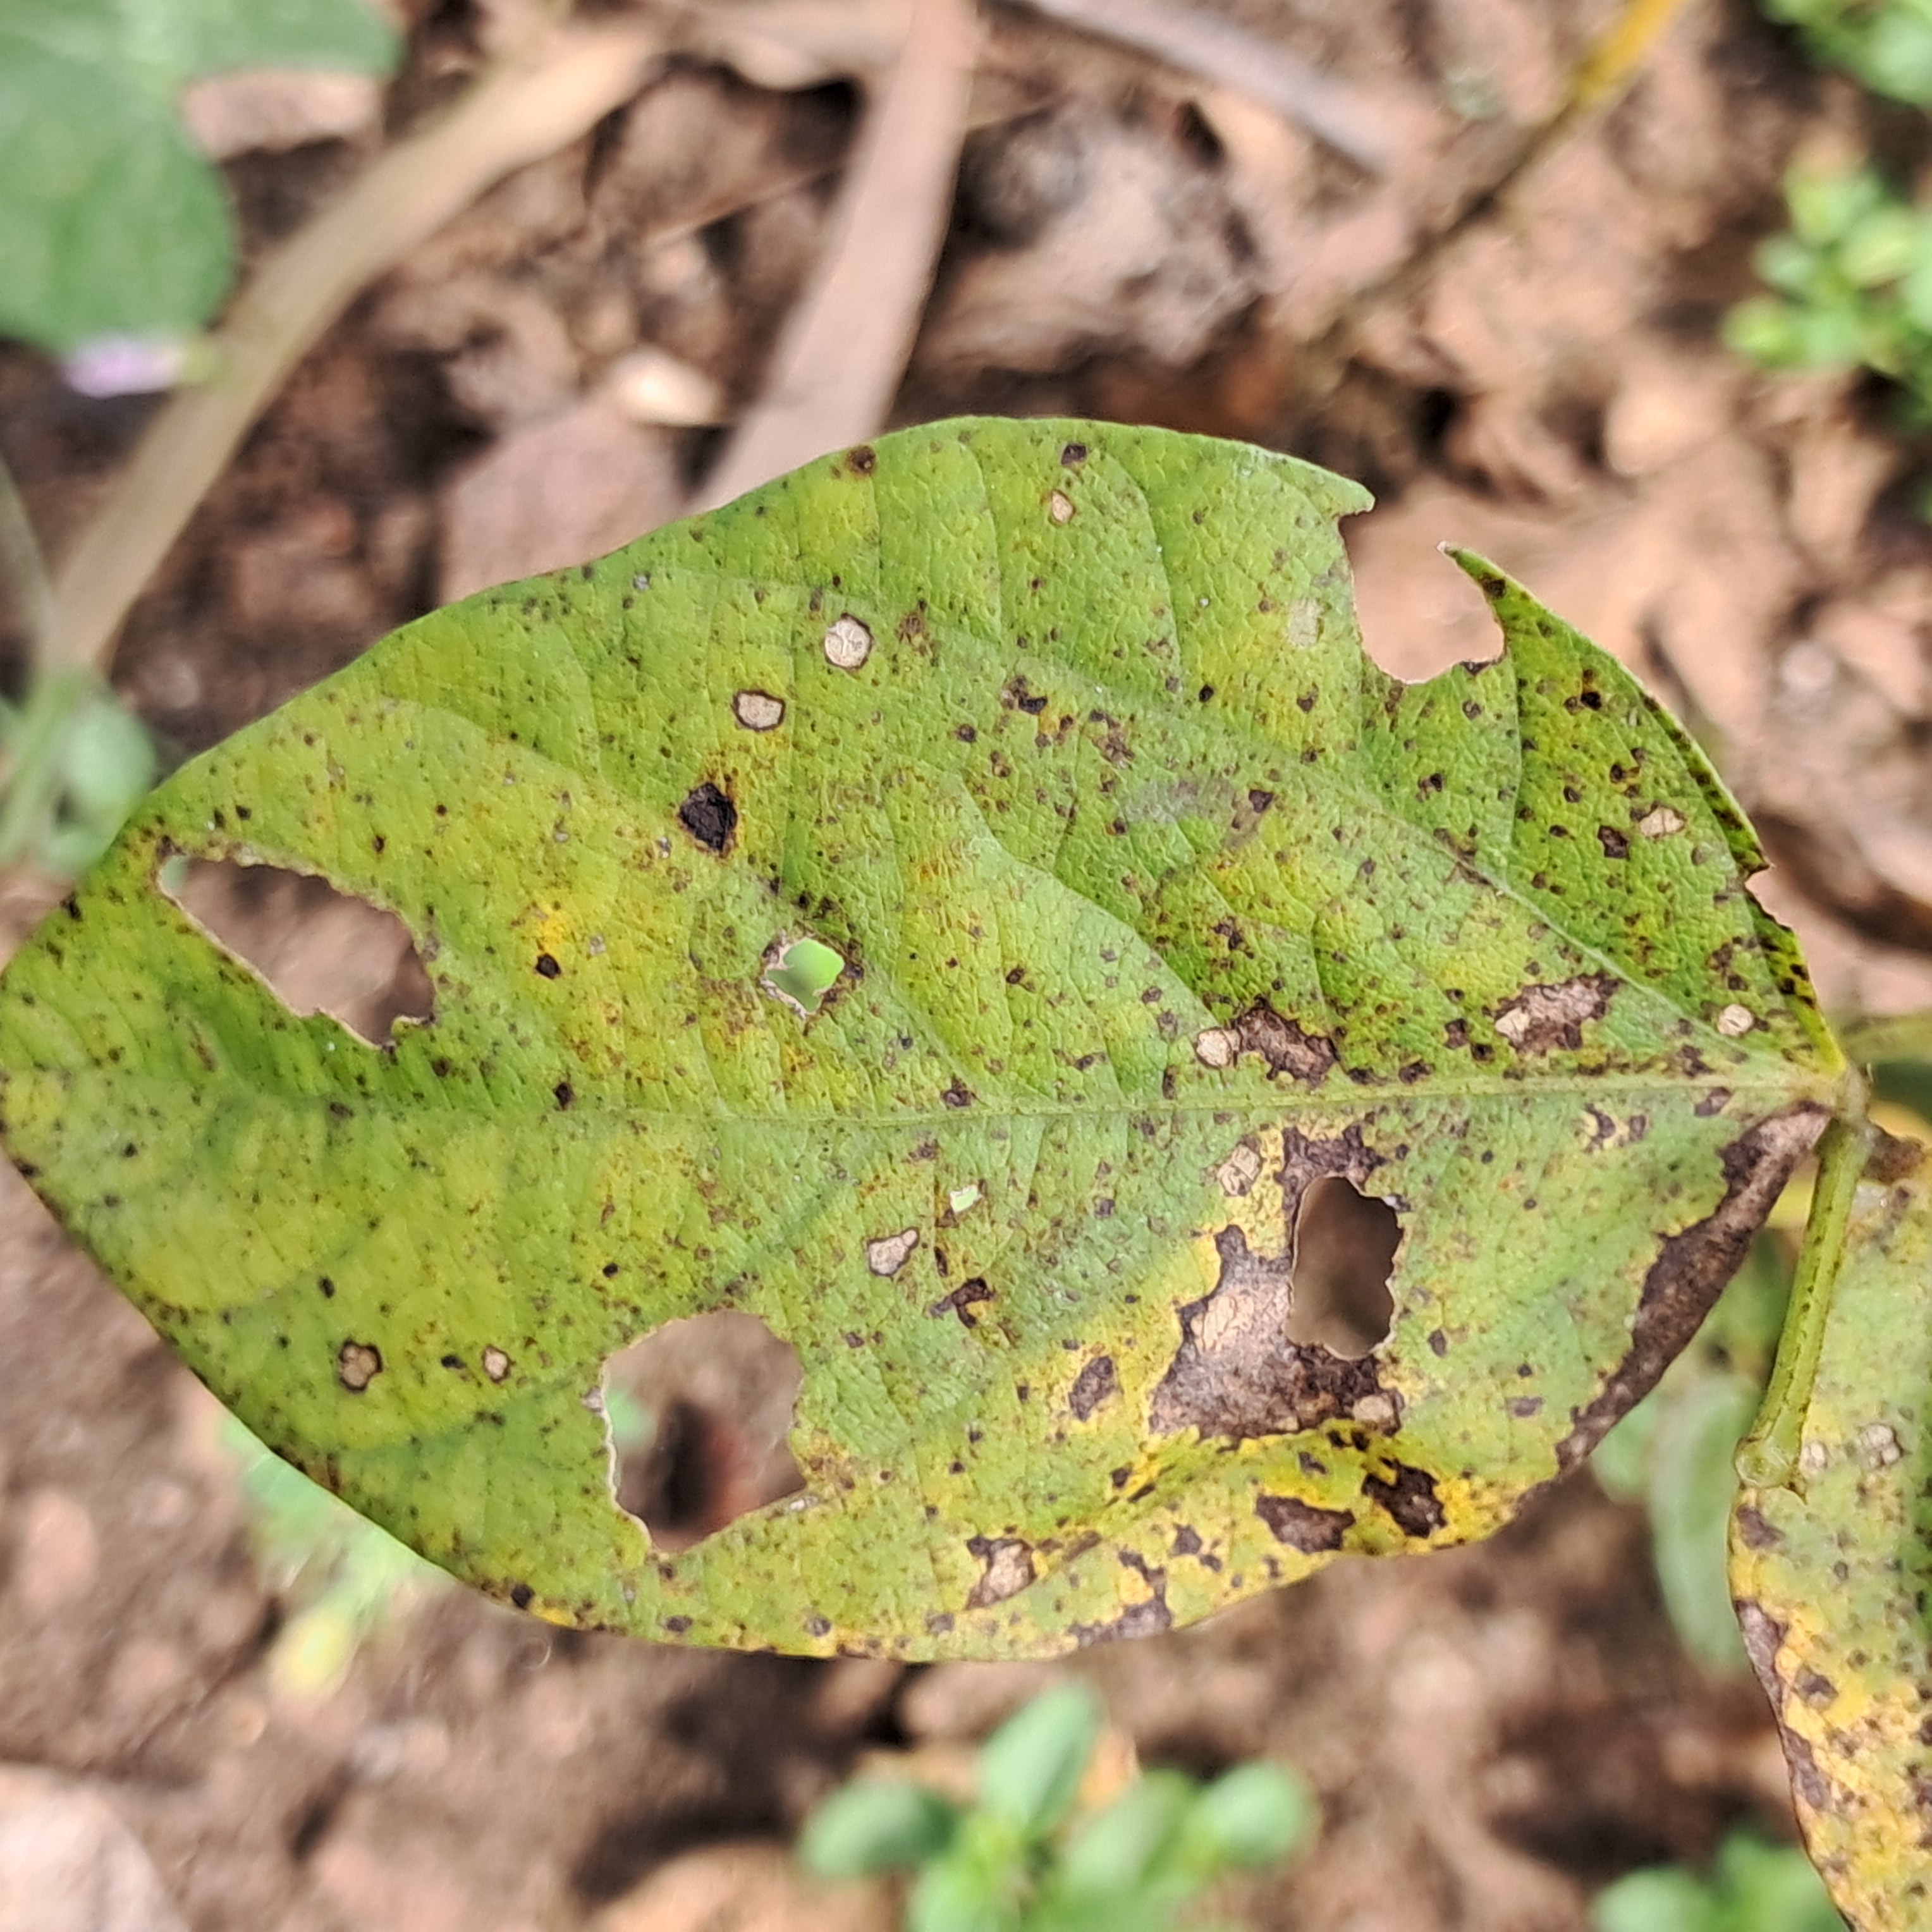
Label: Rust